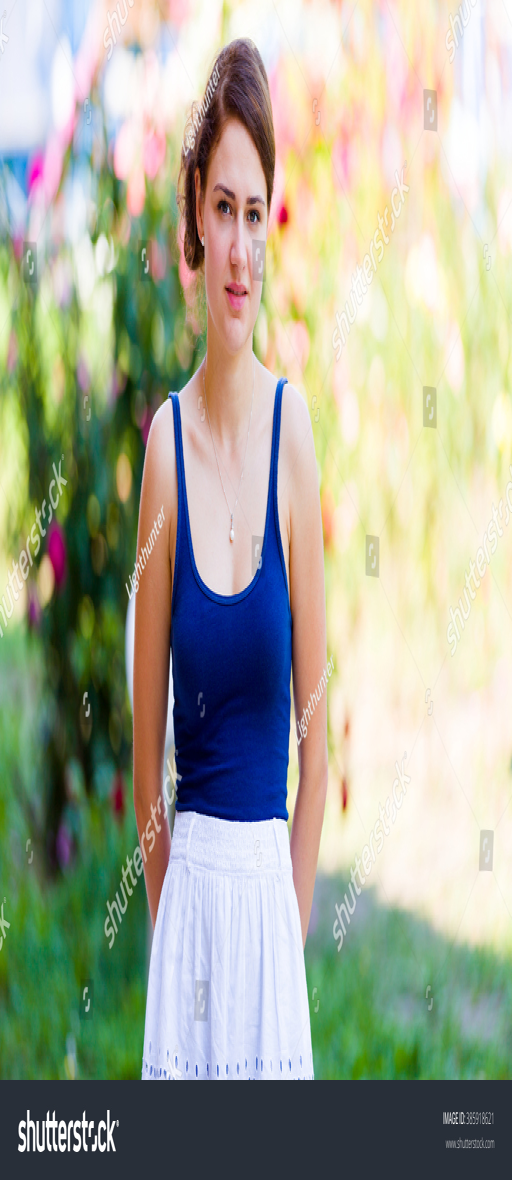
a kind young woman on simple but beautiful clothing in a garden of flowers .